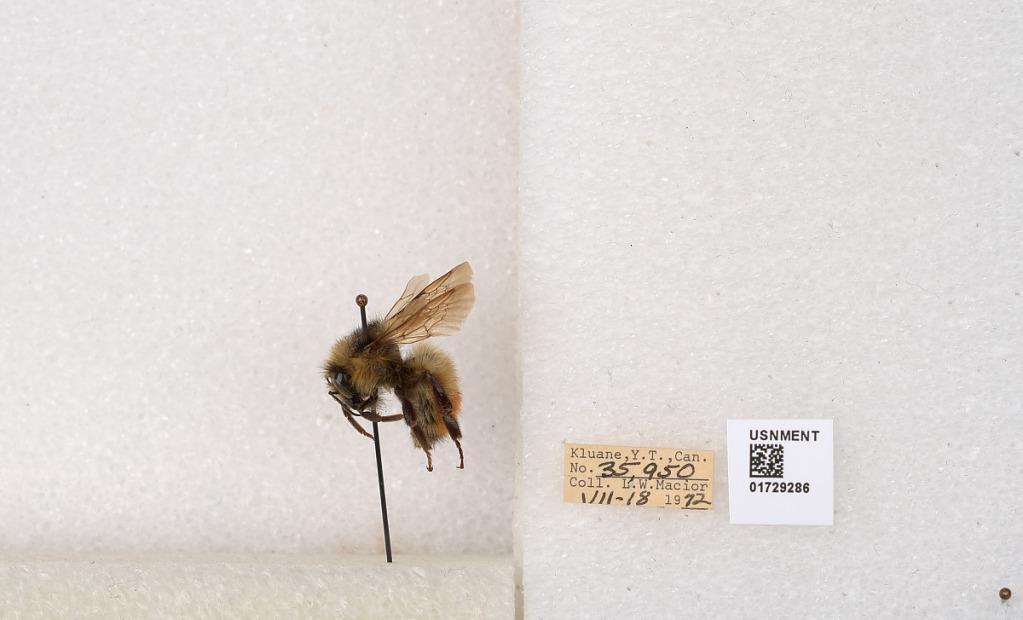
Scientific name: Bombus flavifrons Cresson
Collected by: L. Macior
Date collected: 1972-7-18
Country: Canada
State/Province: Yukon Territory
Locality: Kluane National Park and Reserve
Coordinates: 60.7493, -139.504